Oru Swakaryam

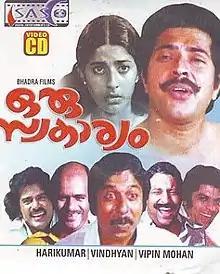
VCD cover

Oru Swakaryam is a 1983 Indian Malayalam-language film, directed by Harikumar and produced by Vindhyan. The film stars Venu Nagavally, Jalaja, Mammootty and Jagathy Sreekumar. The film has musical score by M. B. Sreenivasan.